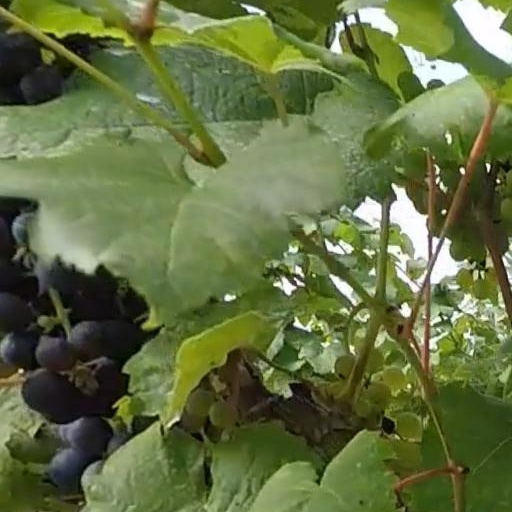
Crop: grape